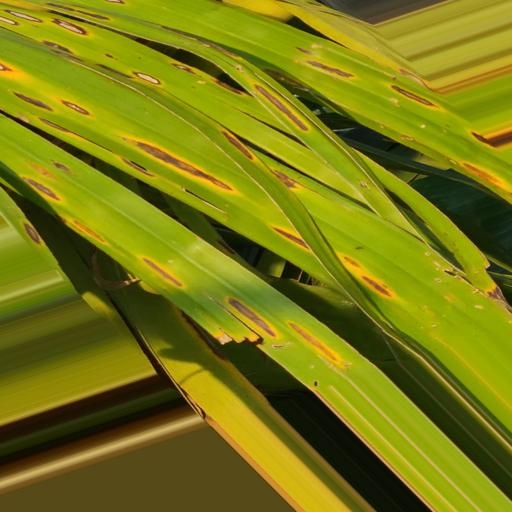
Label: yellow_sigatoka